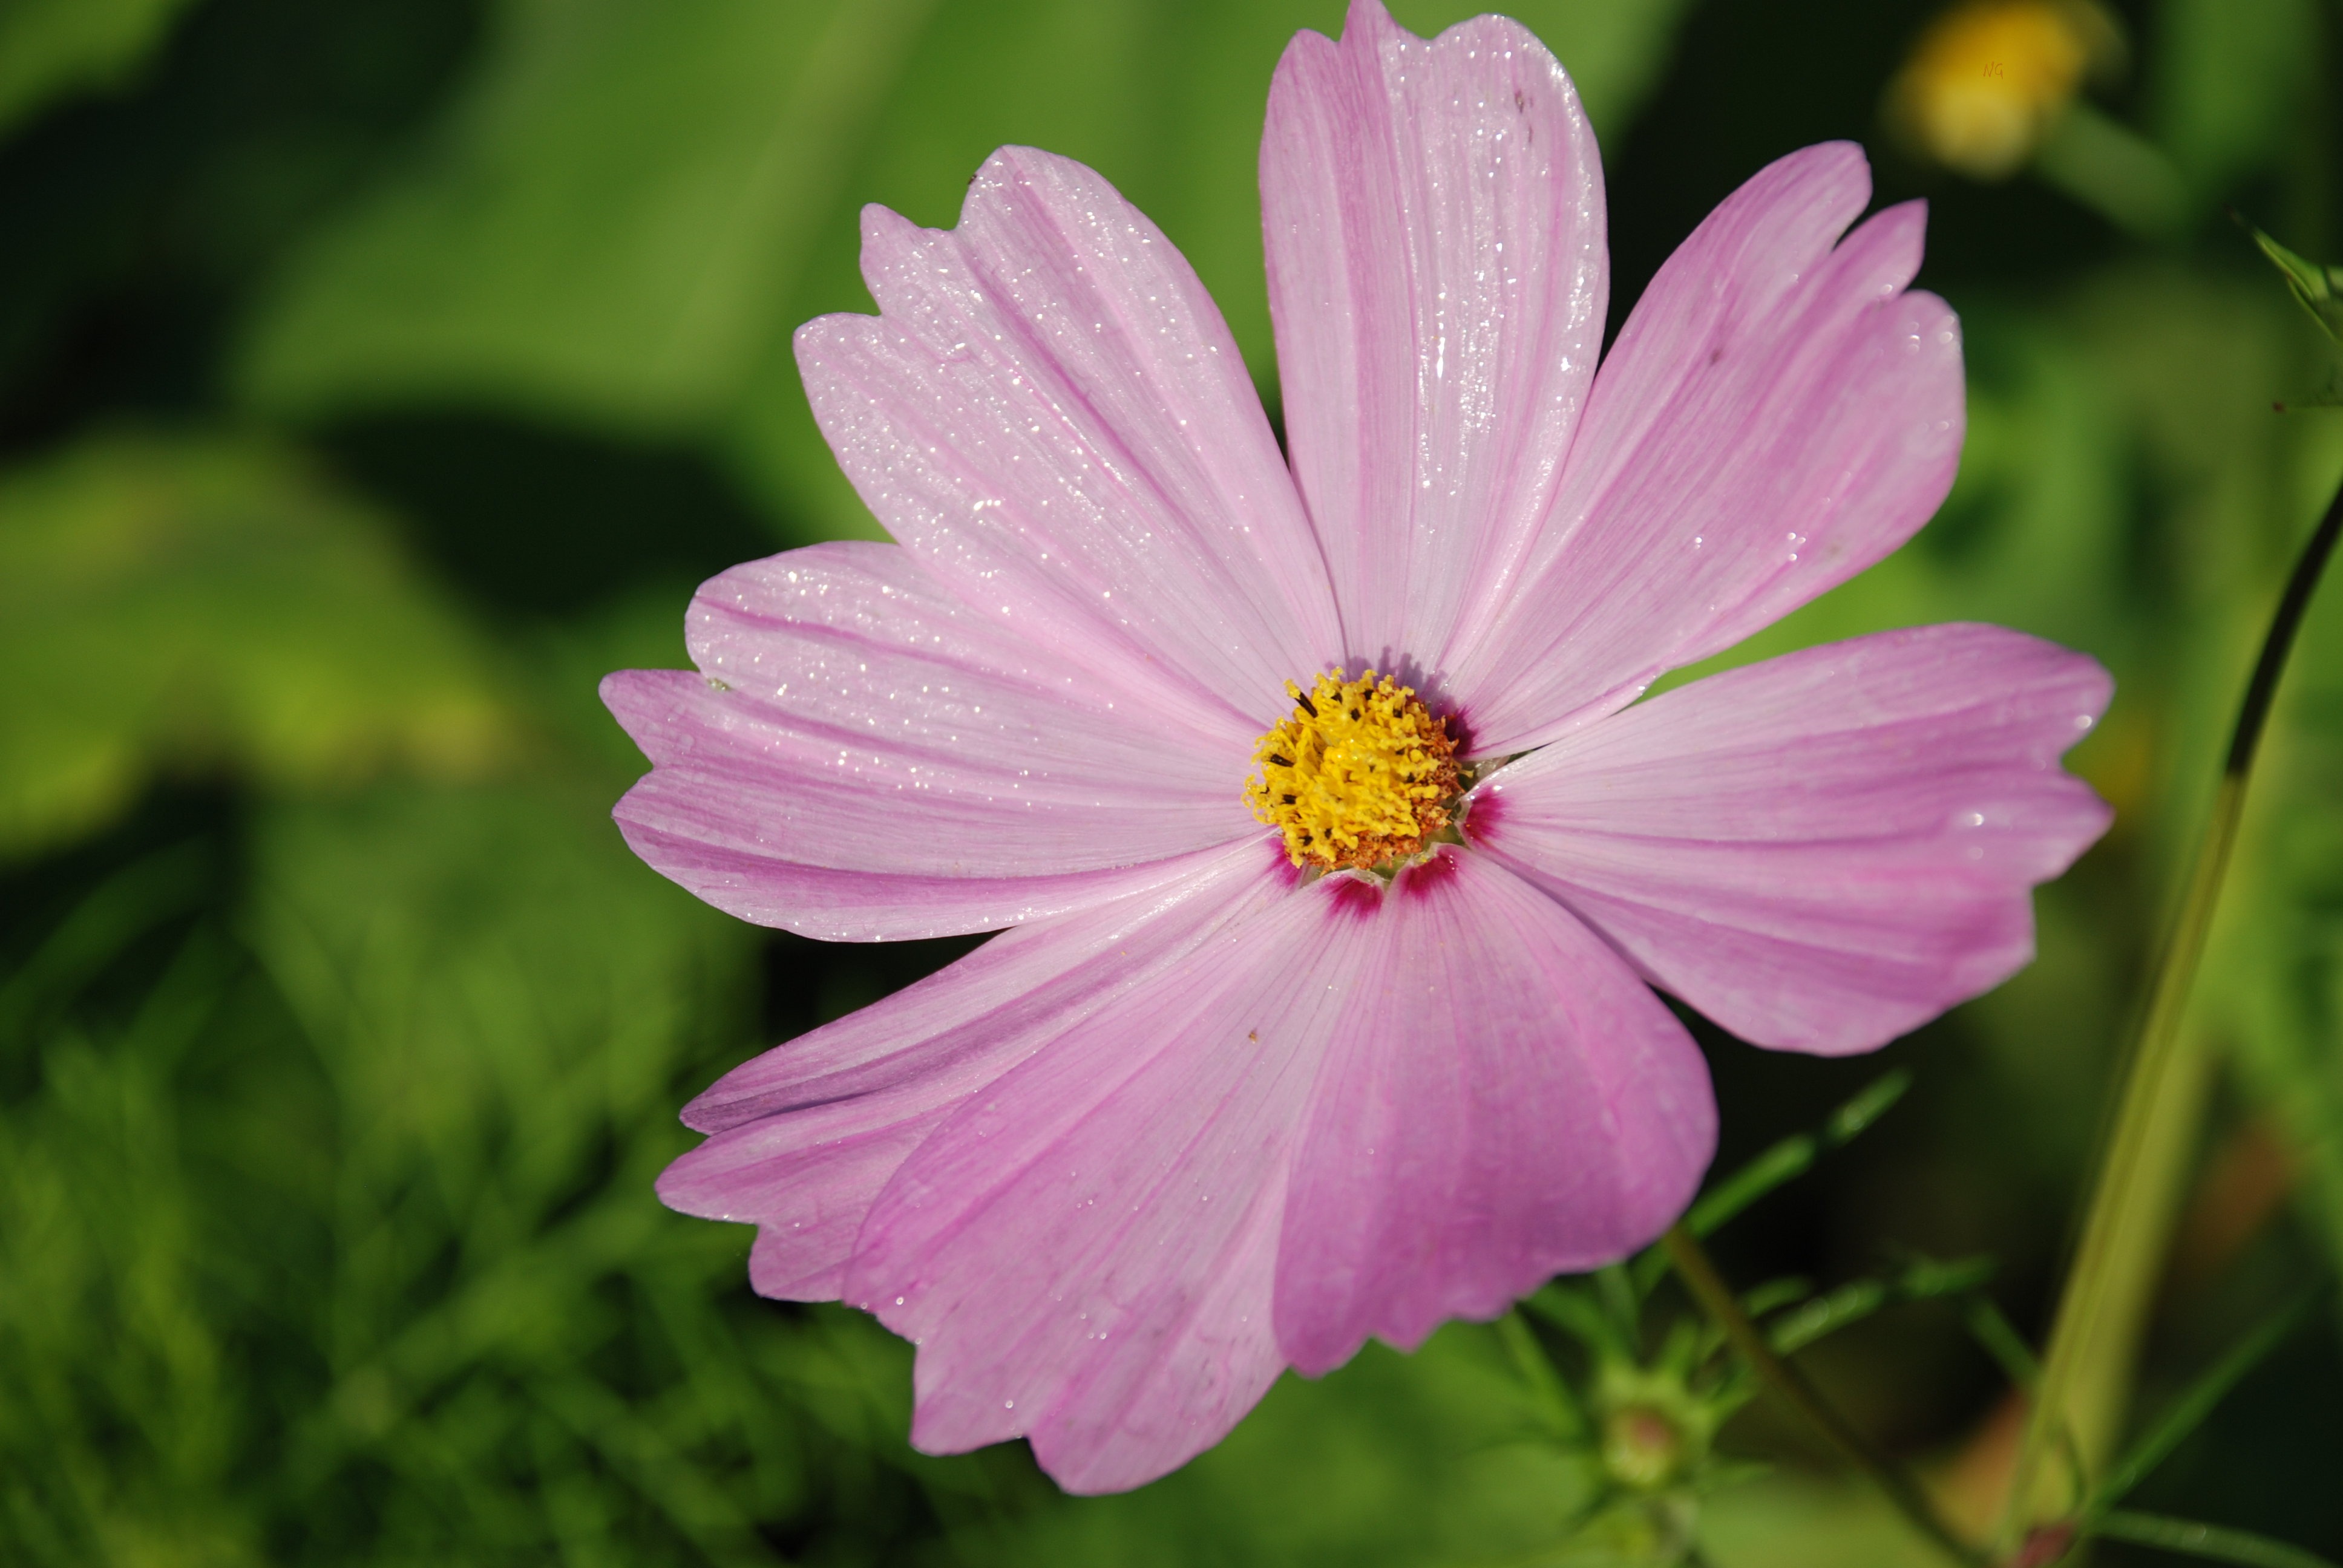
water, nature, grass, blossom, drop, plant, white, photography, cosmos, leaf, flower, petal, bouquet, green, park, botany, garden, flora, plants, wildflower, close up, gardening, anemones, macro photography, flowering plant, daisy family, annual plant, plant stem, land plant, garden cosmos